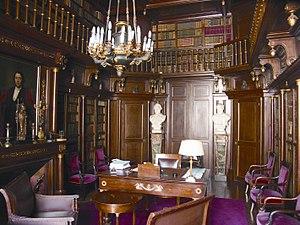
La faculté de médecine de Montpellier est une unité de formation et de recherche, composante de l'université de Montpellier pour la formation de futurs professionnels de la santé et de chercheurs dans le domaine du vivant.
Arnaud de Villeneuve, né vers 1240, peut-être en Aragon, et mort en 1311, est un illustre médecin et théologien valencien, du Moyen Âge. Il est un artisan de la réappropriation par les Européens de la médecine savante gréco-romaine après sa longue éclipse qui suit l'effondrement de l'Empire romain d'Occident. Par ses ouvrages, et son enseignement à Montpellier de la médecine de Galien, revue et simplifiée par Rhazès, il a fortement marqué les débuts de l'enseignement de la médecine à l'université.